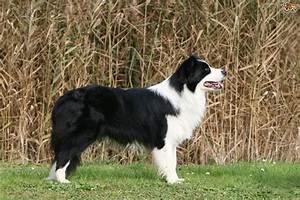
dog